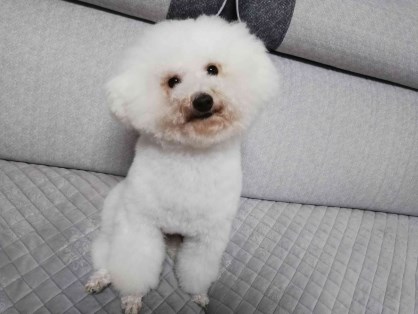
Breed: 3083-n000117-Bichon_Frise